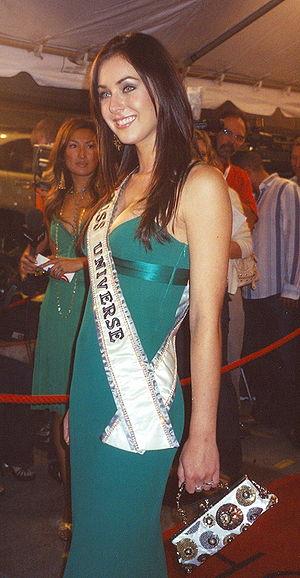
Miss Univers Canada, est un concours de beauté, destiné aux jeunes femmes habitant le Canada, qualificatif pour l'élection de Miss Univers.